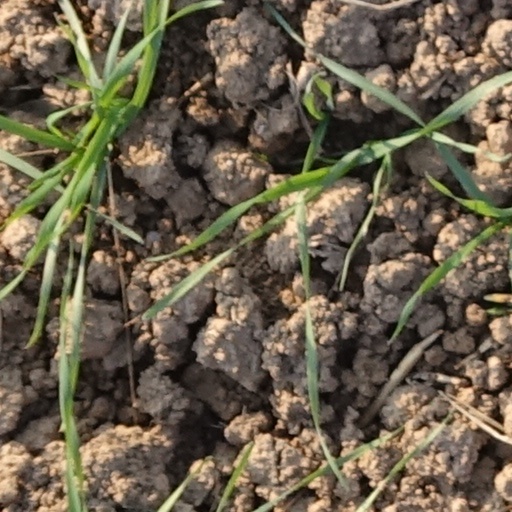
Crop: wheat